Jamaica–United States relations

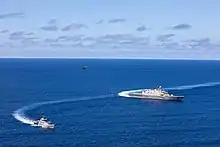
The (right) with Jamaican Coast Guard ship "HMJS Alexander Bustamante" (left) conduct joint exercises supporting counter-illicit drug trafficking operations in 2022

Jamaica is a major transit point for cocaine en route to the United States and is also a key source of marijuana and marijuana derivative products for the Americas. During 2006, the Government of Jamaica seized narcotics destined for the United States, arrested key traffickers and criminal gang leaders, and dismantled their organizations. Jamaica remains the Caribbean's largest producer and exporter of marijuana. The efforts of the Jamaica Constabulary Force (JCF) and Jamaica Defense Force (JDF) enabled cannabis seizures to increase by over 200% in 2006. In 2006, the JCF arrested 5,409 persons on drug related charges, including 269 foreigners. Additionally, more than 20,000 kilograms of marijuana were seized, and 6,300,000 marijuana plants eradicated in 2006. Operation Kingfish is a multinational task force (Jamaica, U.S., United Kingdom, and Canada) for coordinating investigations leading to the arrest of major criminals. From its October 2004 inception through December 2006, Operation Kingfish launched 1,378 operations resulting in the seizure of 56 vehicles, 57 boats, one aircraft, 206 firearms, and two containers conveying drugs. Kingfish was also responsible for the seizure of over 13 metric tons of cocaine (mostly outside of Jamaica) and over 27,390 pounds of compressed marijuana. In 2006 Operation Kingfish mounted 870 operations, compared to 607 in 2005. In 2006, through cargo scanning, the Jamaican Customs Contraband Enforcement Team seized over 3,000 pounds of marijuana, ten kilograms of cocaine, and approximately $500,000 at Jamaican air and seaports.